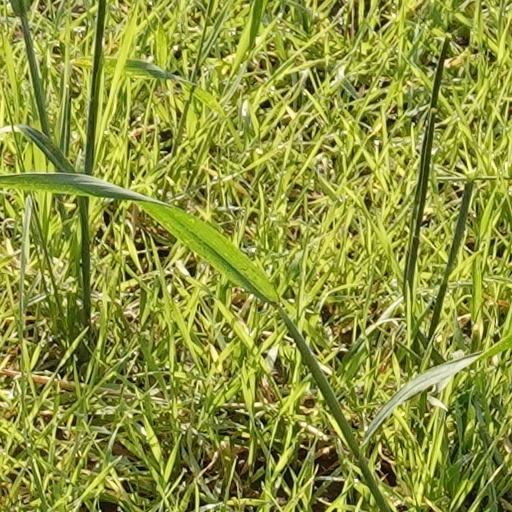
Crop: wheat